North Island giant moa

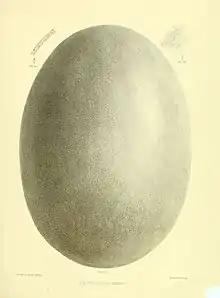
Image of "Dinornis" egg

Whole moa eggs are a rare find, however the abundance of fragments suggest that when fresh, the egg of "Dinornis novaezealandiae" would have weighed over 3 kg and measured roughly 190 x 150mm. There is a single, largely intact egg (197 x 151 mm) attributed to this species, from a rock shelter in the Mangawhitikau Valley near Waitomo. Analysis of ancient DNA from surfaces of the outer shell of eggs belonging to "D, novaezealandiae" has only yielded DNA from males. This indicates that the males were the likely incubators of eggs. Findings also show that the inside of these eggs, and the remains on the outer surface, matched female DNA, which is thought to be from the egg laying process.